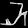
Label: Sandal